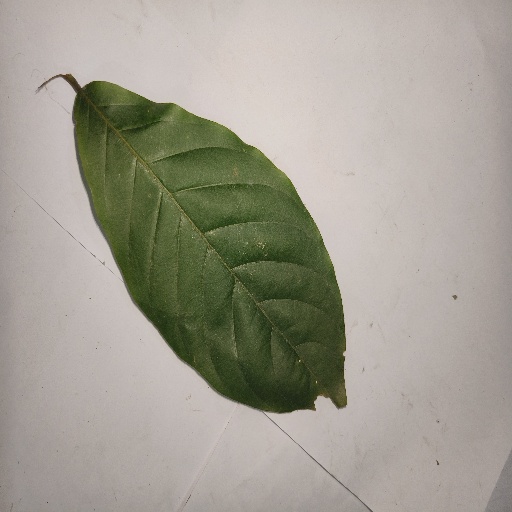
Species: HariTaki
Leaf condition: Healthy Leaf